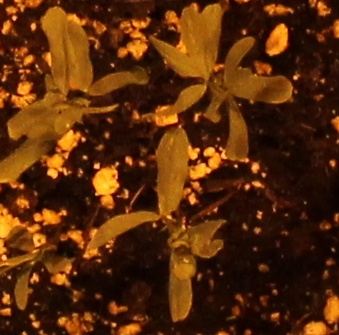
Label: Lentil